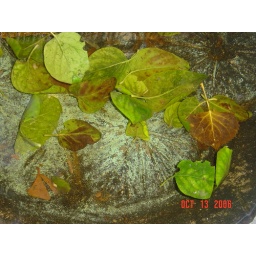
Leaves in the bird bath